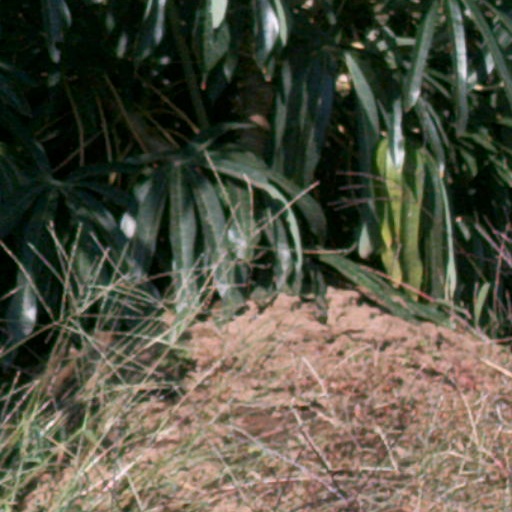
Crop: cassava